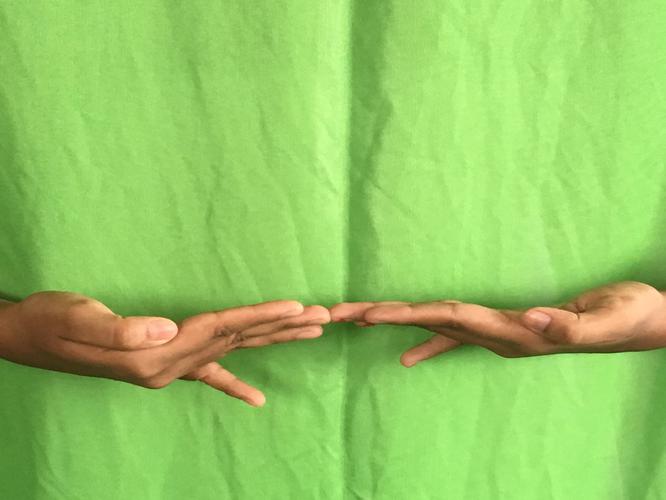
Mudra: Khatva
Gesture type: double_hand